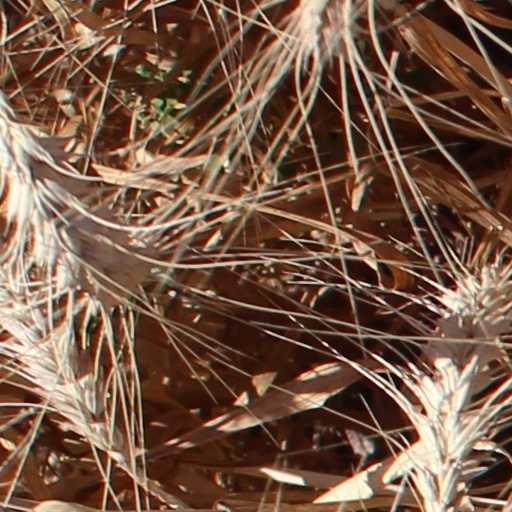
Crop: wheat